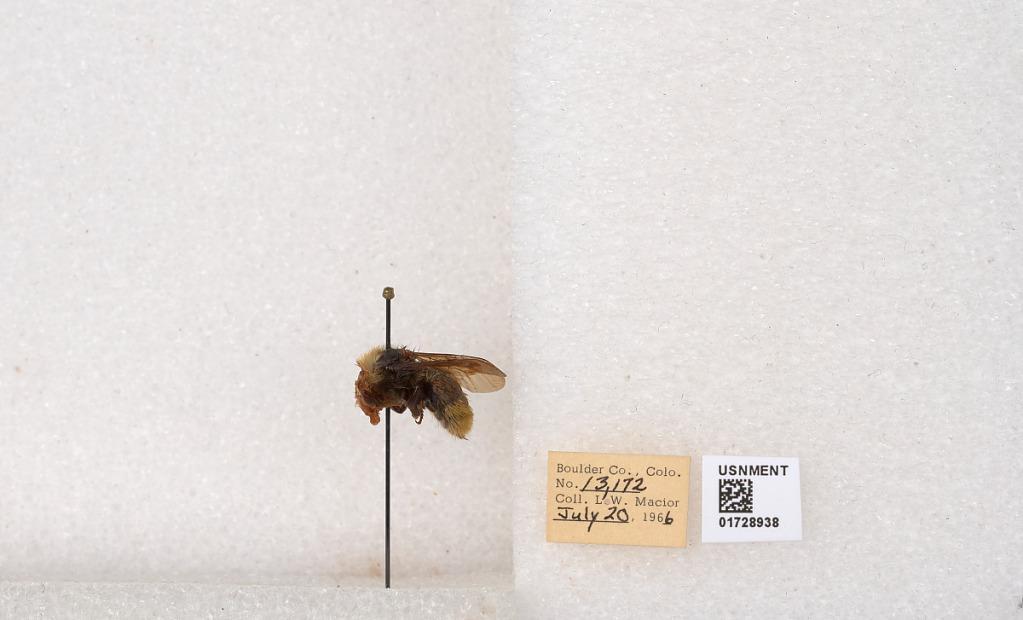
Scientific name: Bombus appositus Cresson
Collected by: L. Macior
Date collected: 1966-7-20
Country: United States
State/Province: Colorado
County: Boulder
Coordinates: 40.0925, -105.358